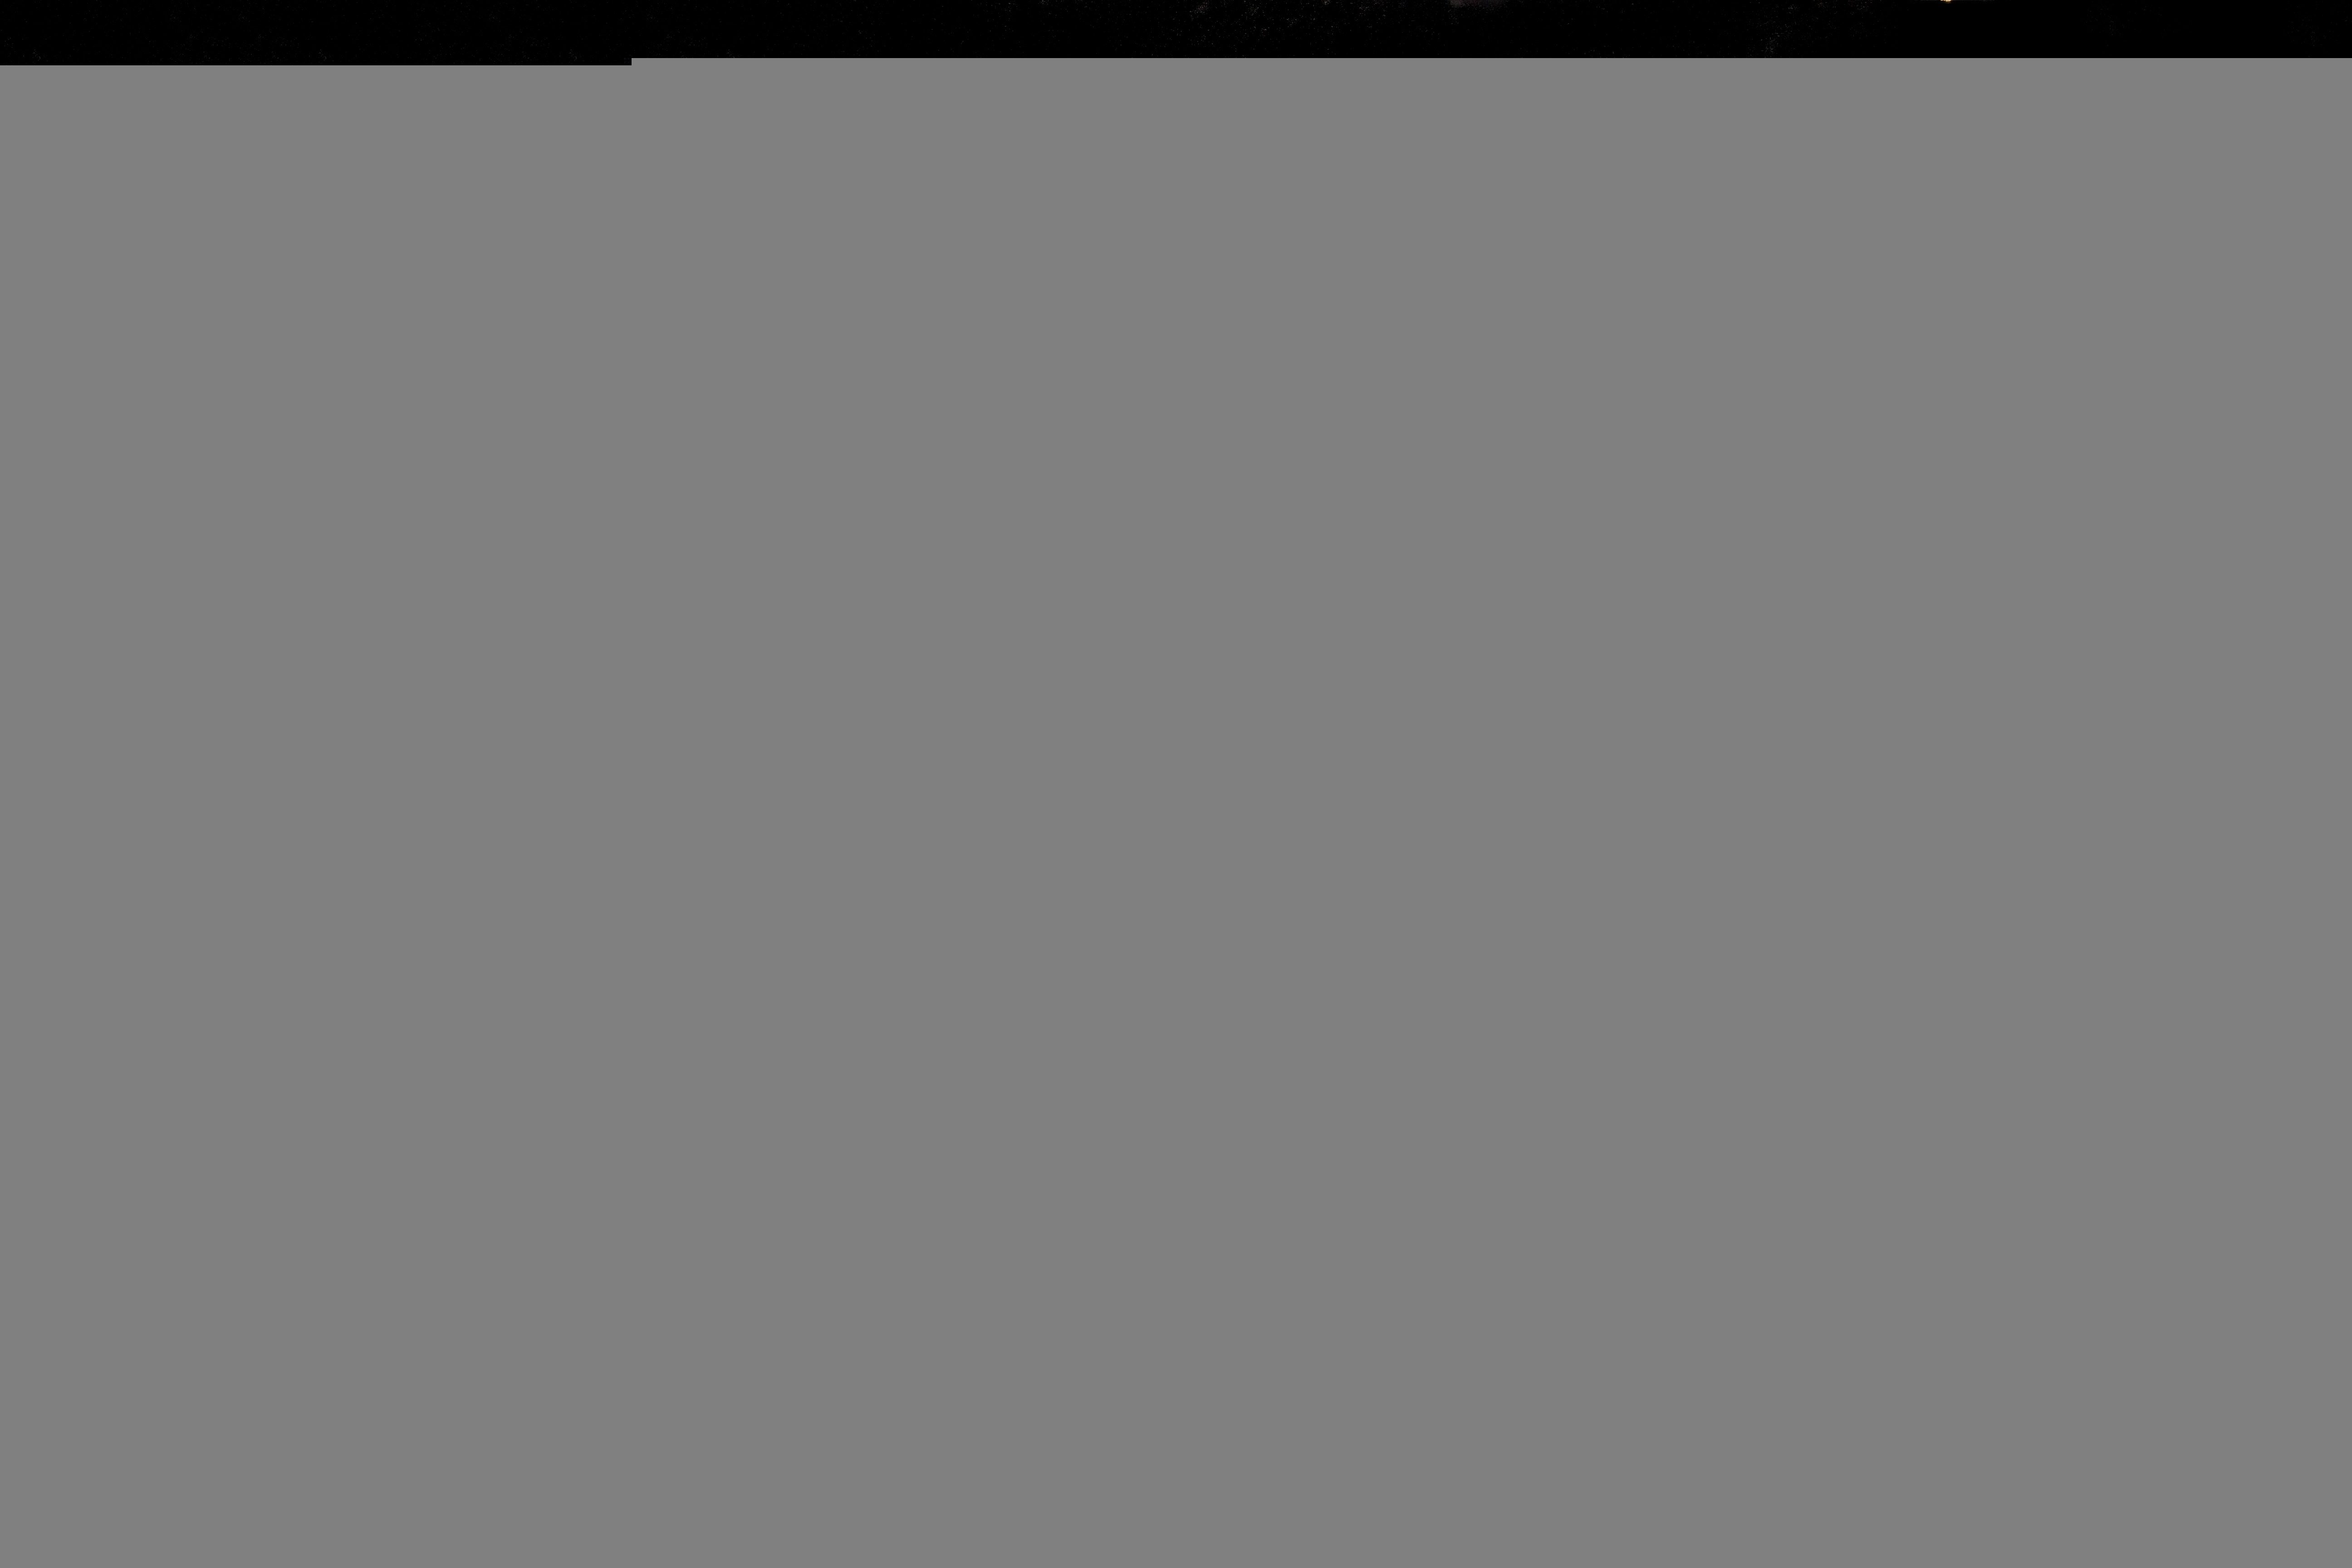
black and white, hay, line, black, christmas, advent, christmas decoration, christmas time, font, straw, maria, jesus, joseph, figures, shape, screenshot, christmas story, birth of jesus, birth, christmas eve, nativity scene, christmas crib figures, monochrome photography, jesus child